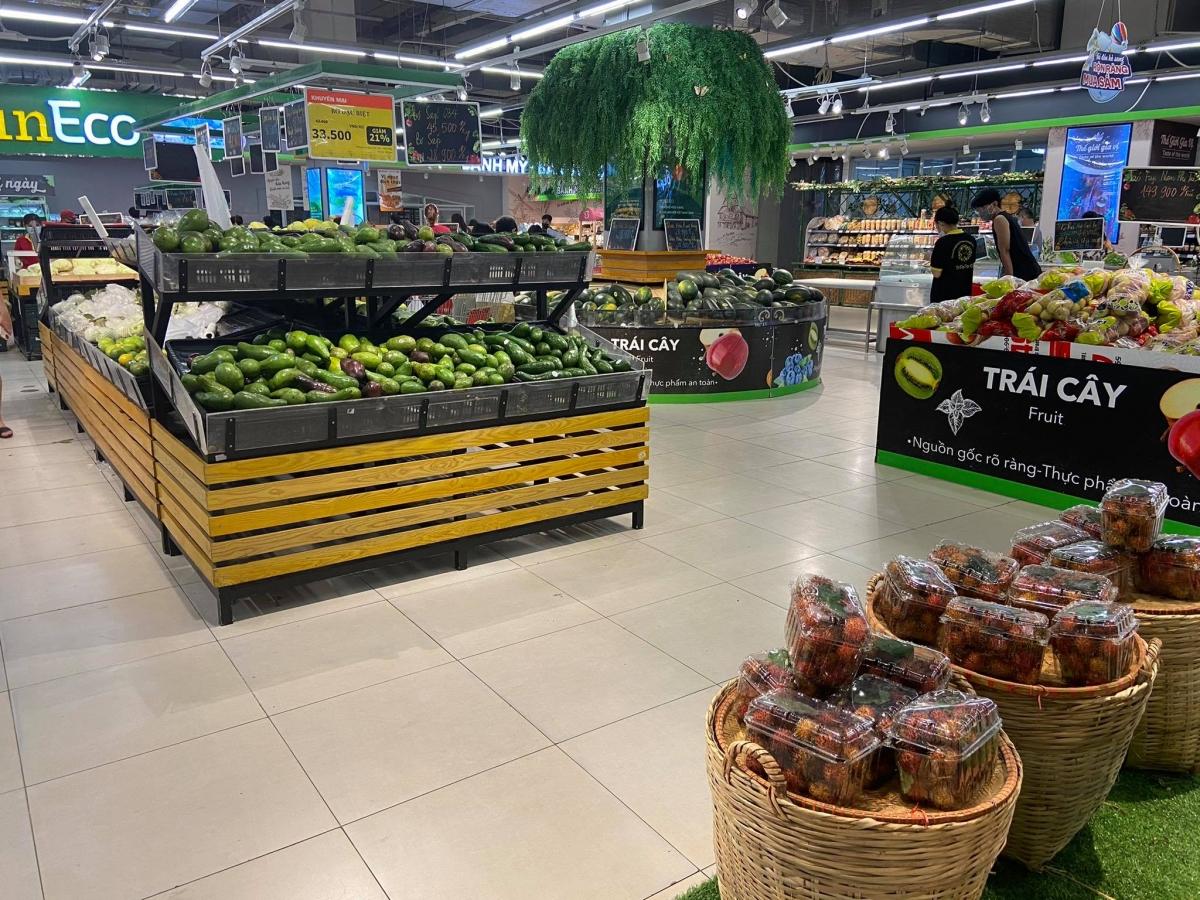
bạn nam mặc áo đen đi với bạn nữ mặc áo đen đang đứng ở quầy bán trái cây